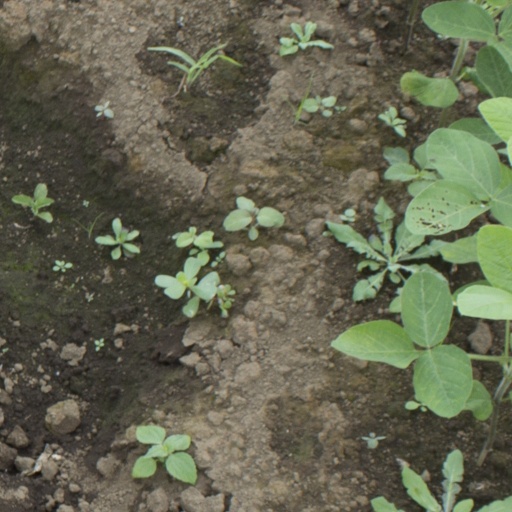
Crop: soybean